Gordon's Mine and Mill

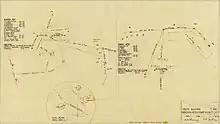
Site map, 1944

The place is located in an area of dense regrowth rainforest on a hillslope descending to a tributary of Gordon Creek. Access tracks intersect the site on two levels. There are three mine adits on the upper level. The middle adit, or main tunnel, has caved at its entrance. An air receiver is located at the entrance to the main tunnel.